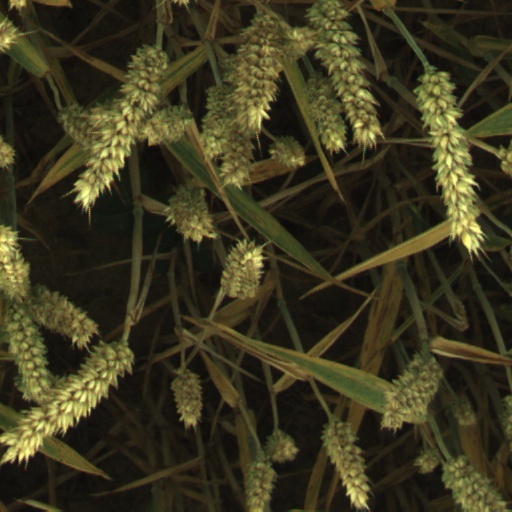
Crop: wheat